Obey the Brave

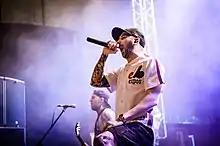
Obey the Brave, live at Impericon.

"Mad Season" was released on June 2, 2017. The first single, "Drama", premiered on May 9. Steve Marois from Despised Icon is featured in the music video with the band. They performed the "Shadows Inside" tour of Canada in May 2017, returned to Europe in mid-2017. They returned to Europe again early 2018, and returned to the U.S. for the first time in four years in mid-2018, and were headliners in November 2018.